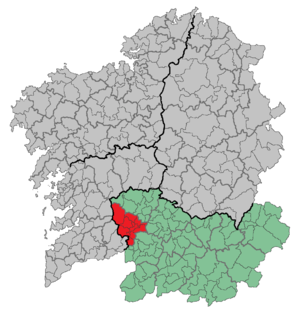
O Ribeiro est une comarque de la province d'Ourense en Galice. Cette comarque est traversée par le fleuve Minho et les rivières Arnoia et Avia. Le climat est propice à la culture de la vigne.